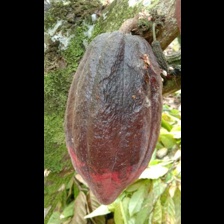
Label: phytophthora